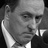
Emotion: sad